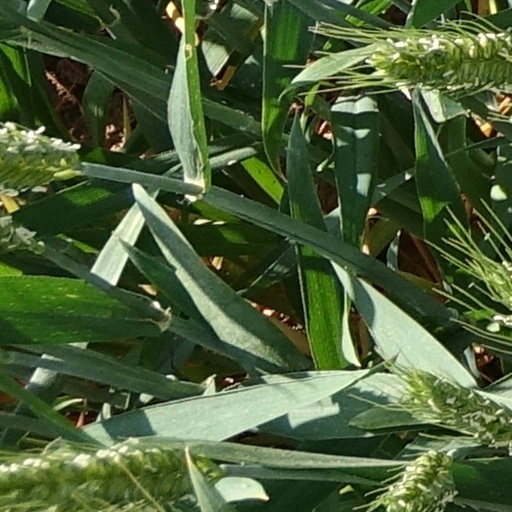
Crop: wheat